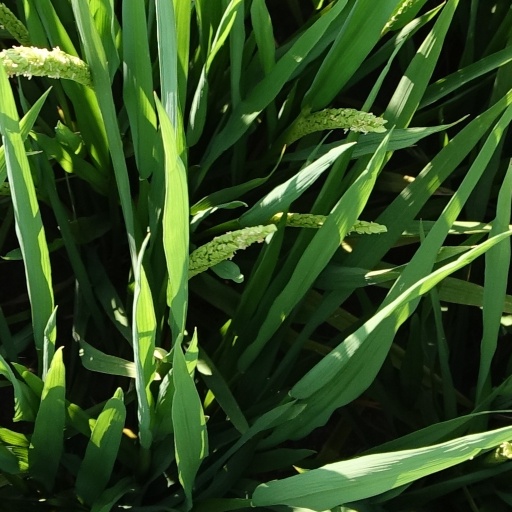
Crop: rice